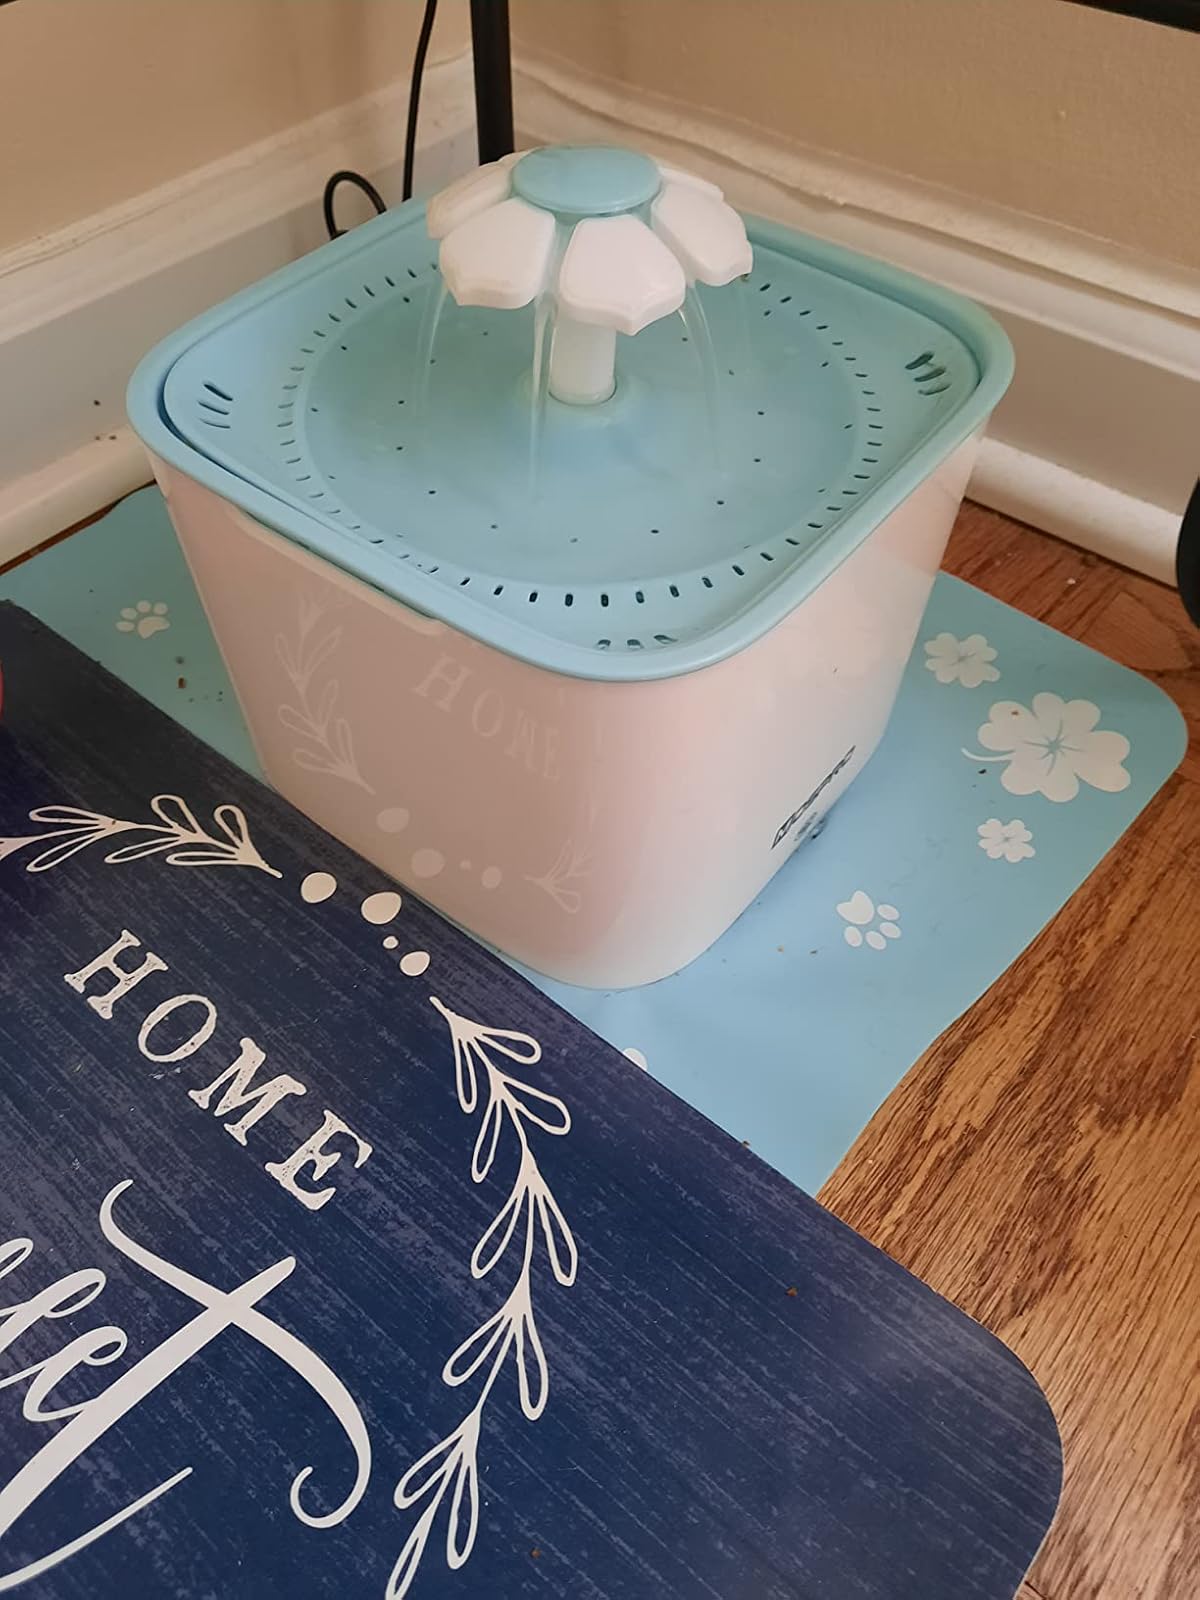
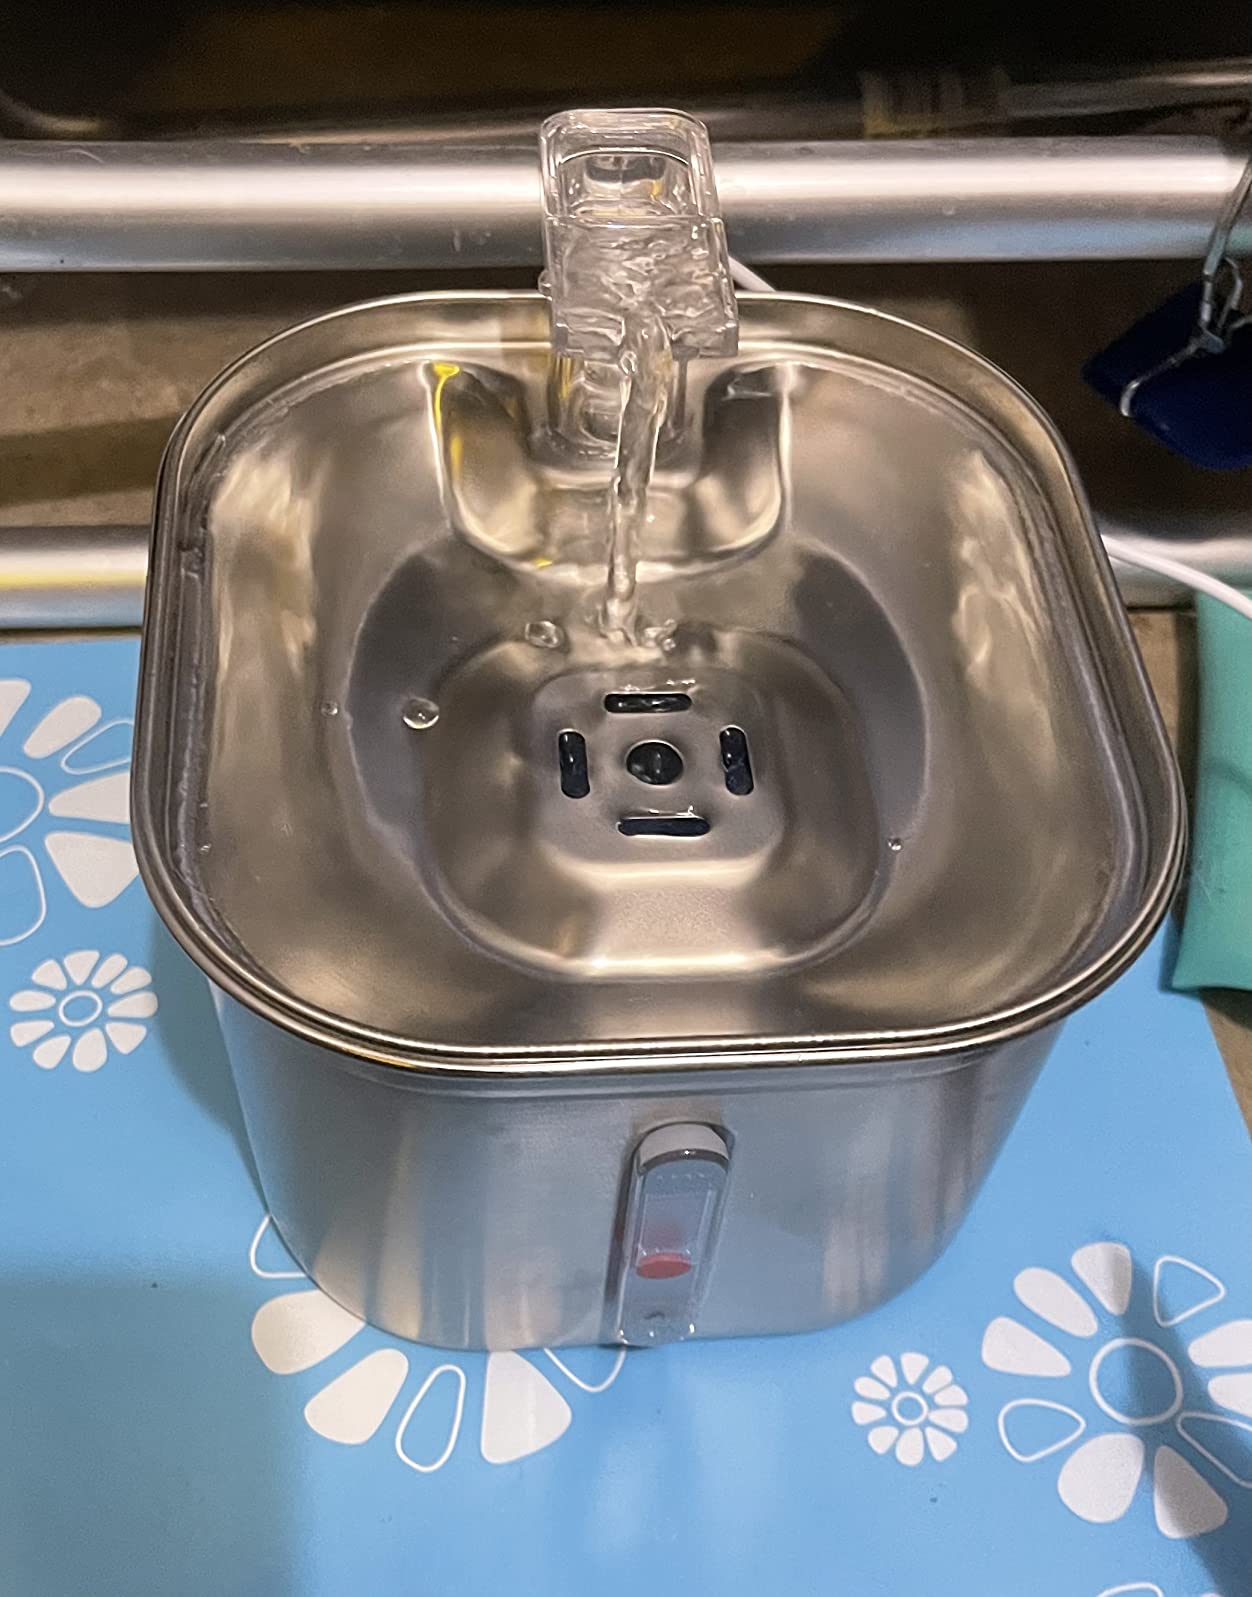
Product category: items_bowl
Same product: no